Androcalva fragifolia

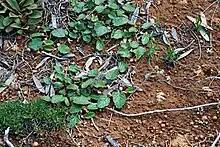
Habit

Androcalva fragifolia is a species of flowering plant in the family Malvaceae and is endemic to the south-west of Western Australia. It is a straggling, prostrate shrub with glossy, broadly egg-shaped leaves, and creamy white flowers.